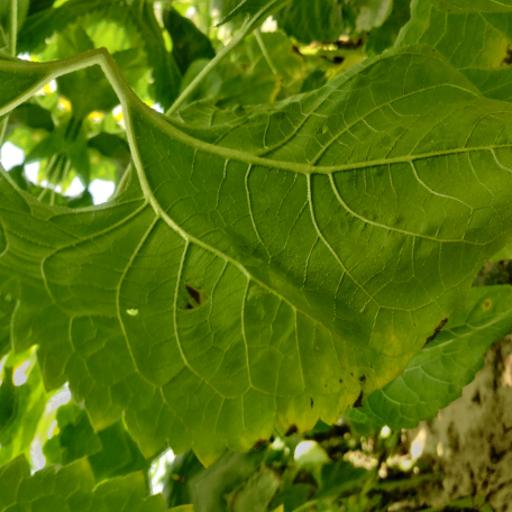
Label: Downy_mildew